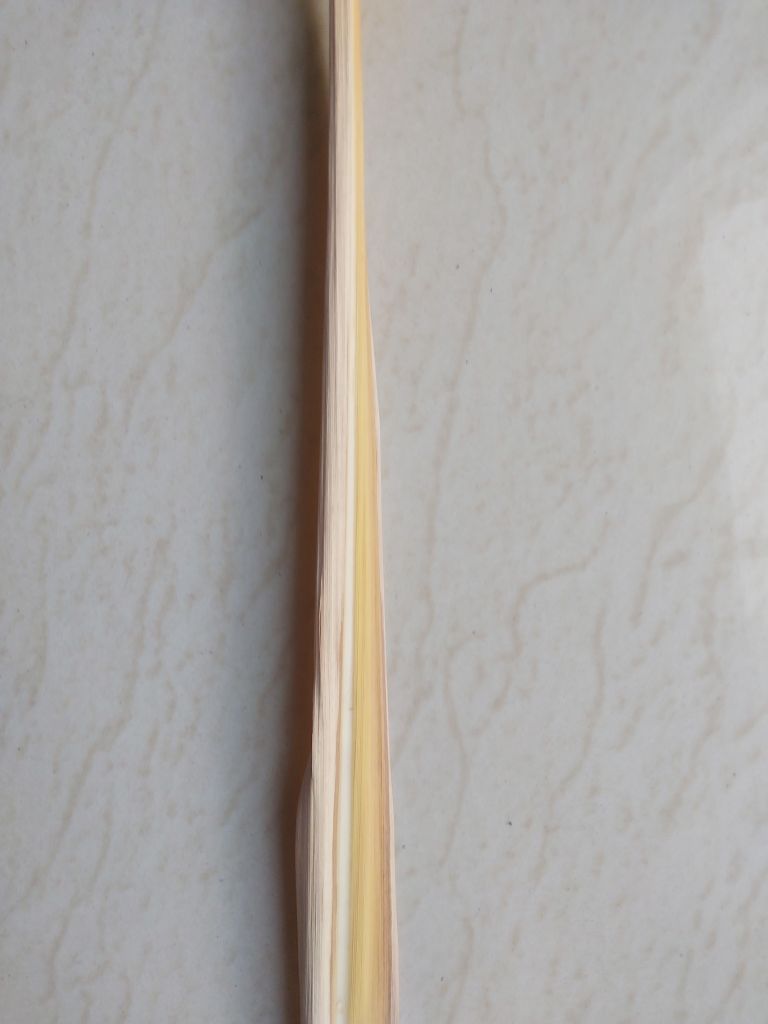
Label: Dried